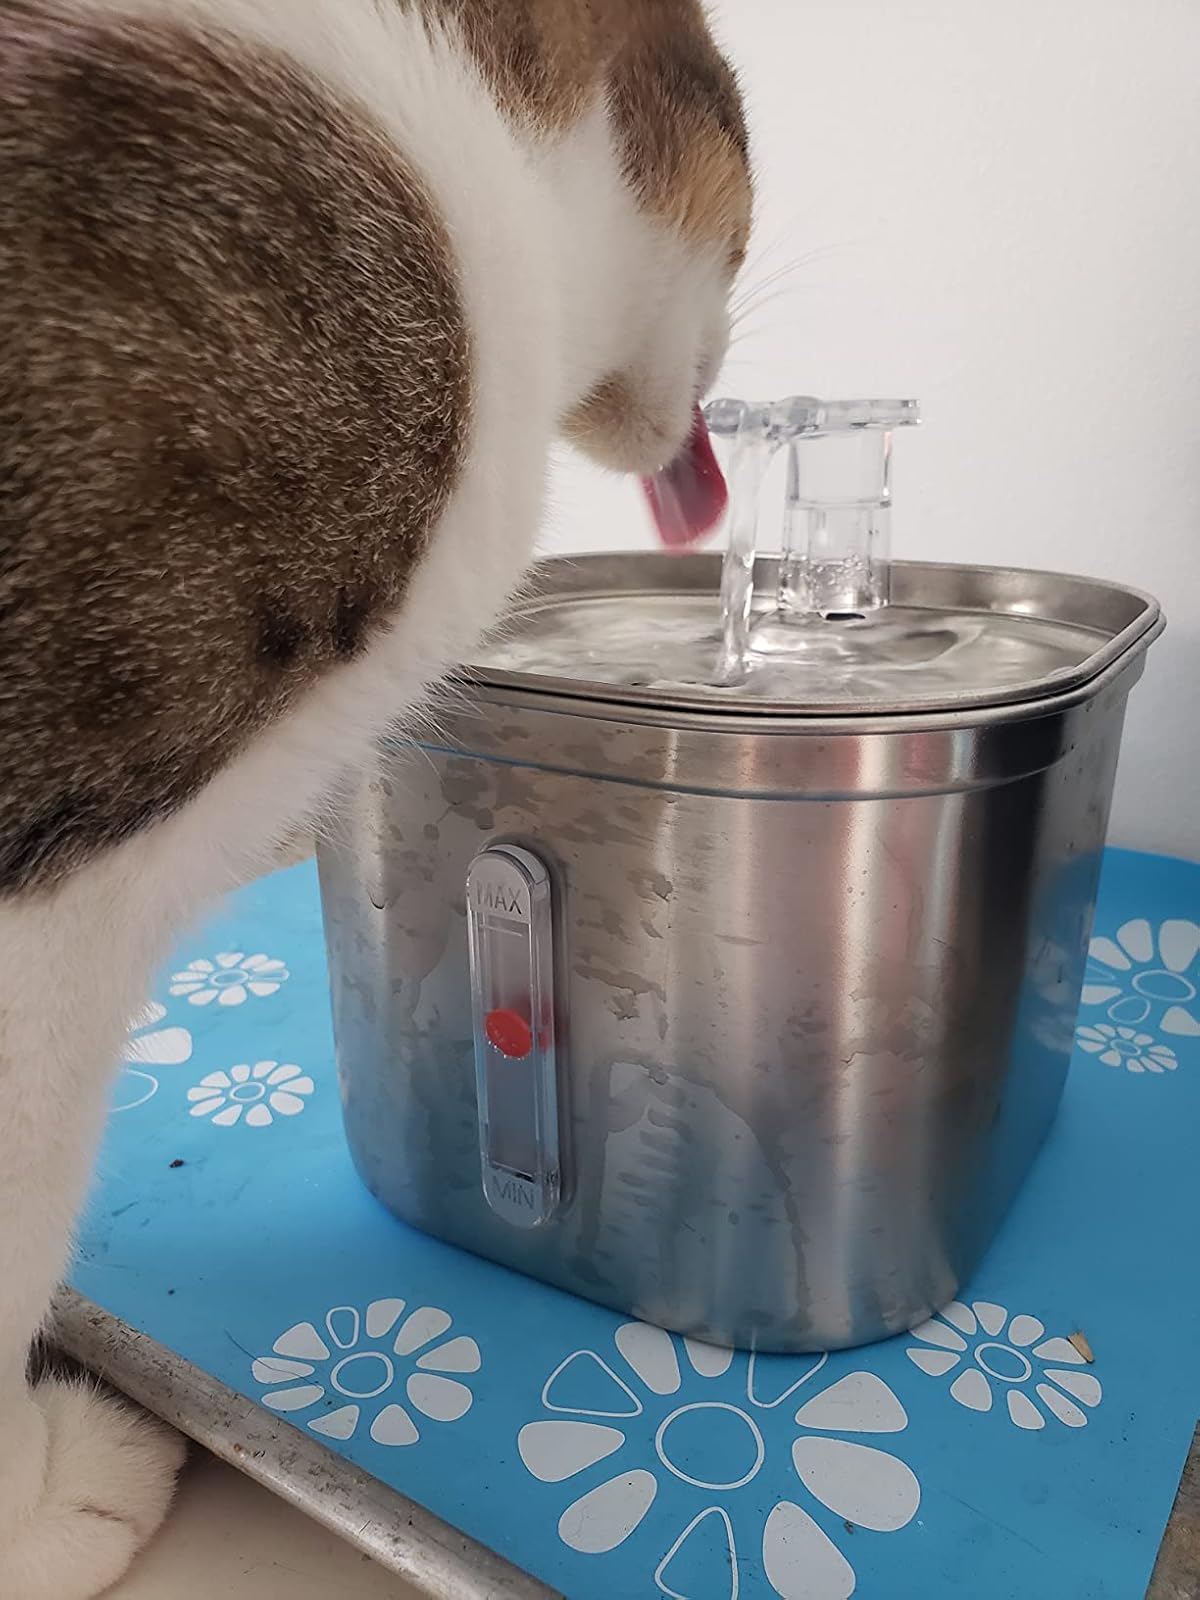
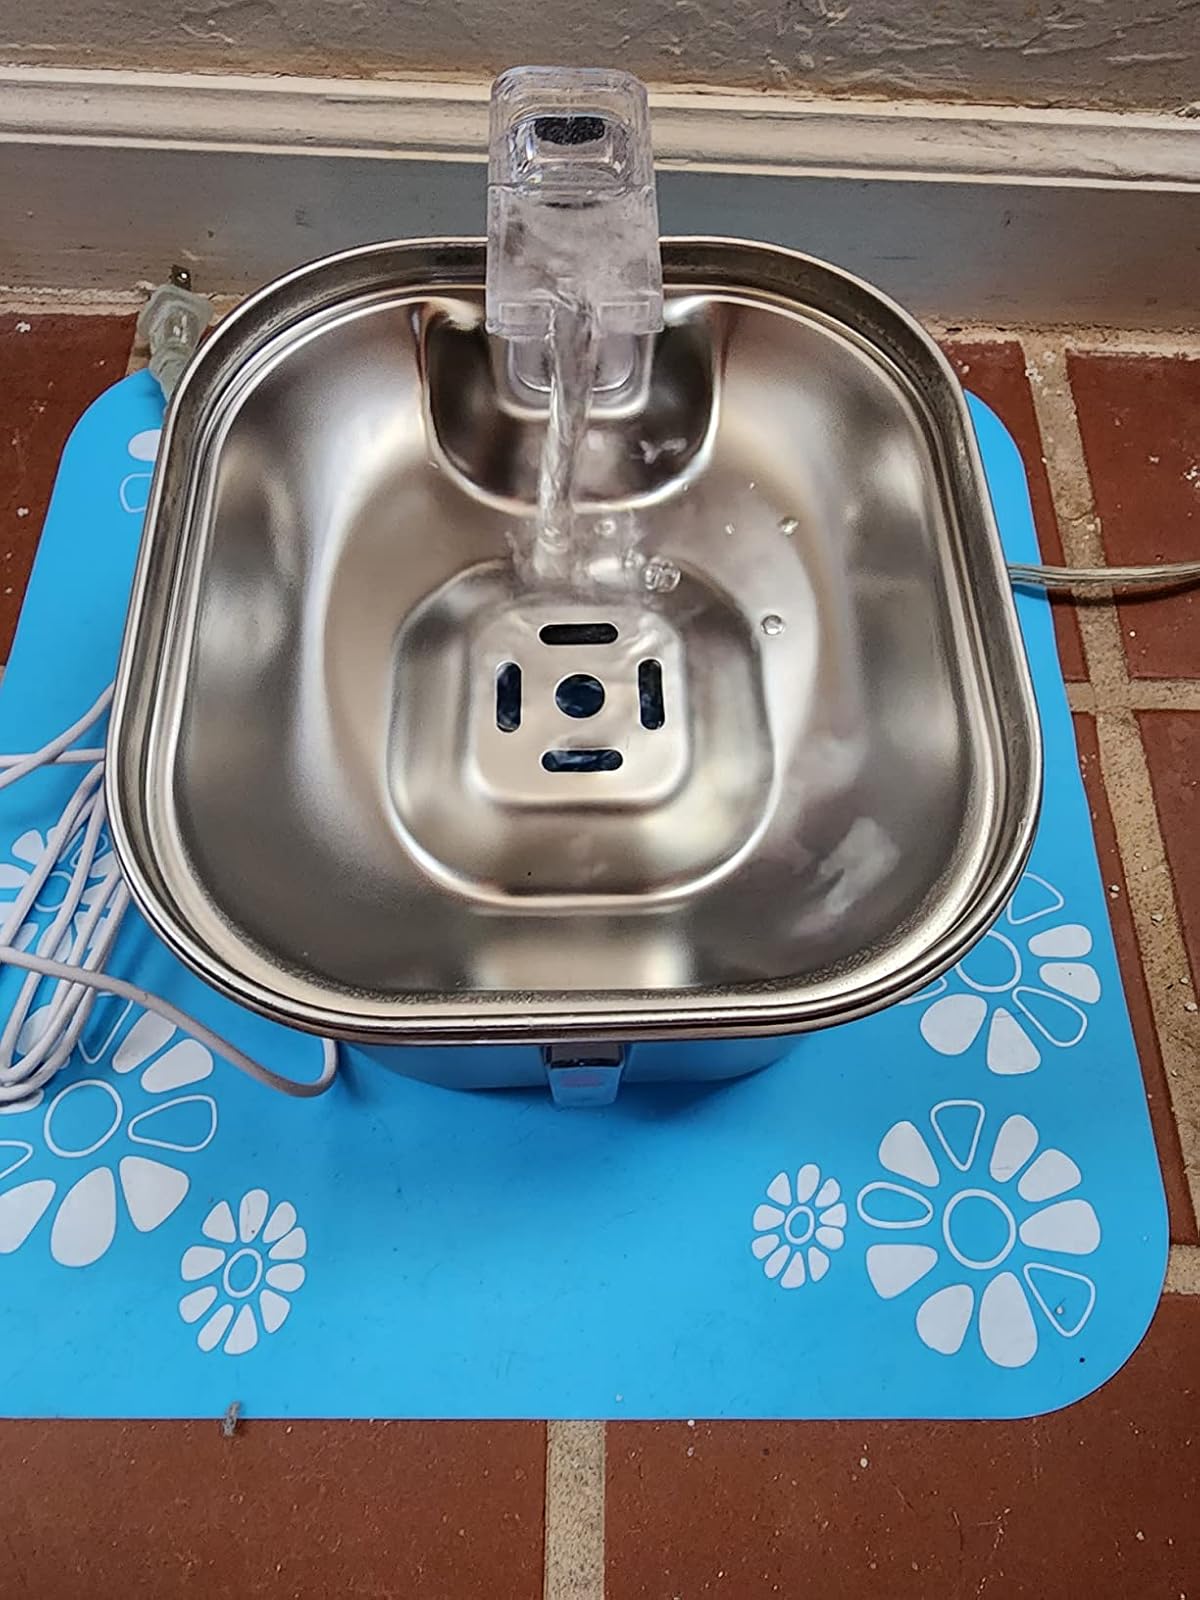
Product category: items_bowl
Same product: yes